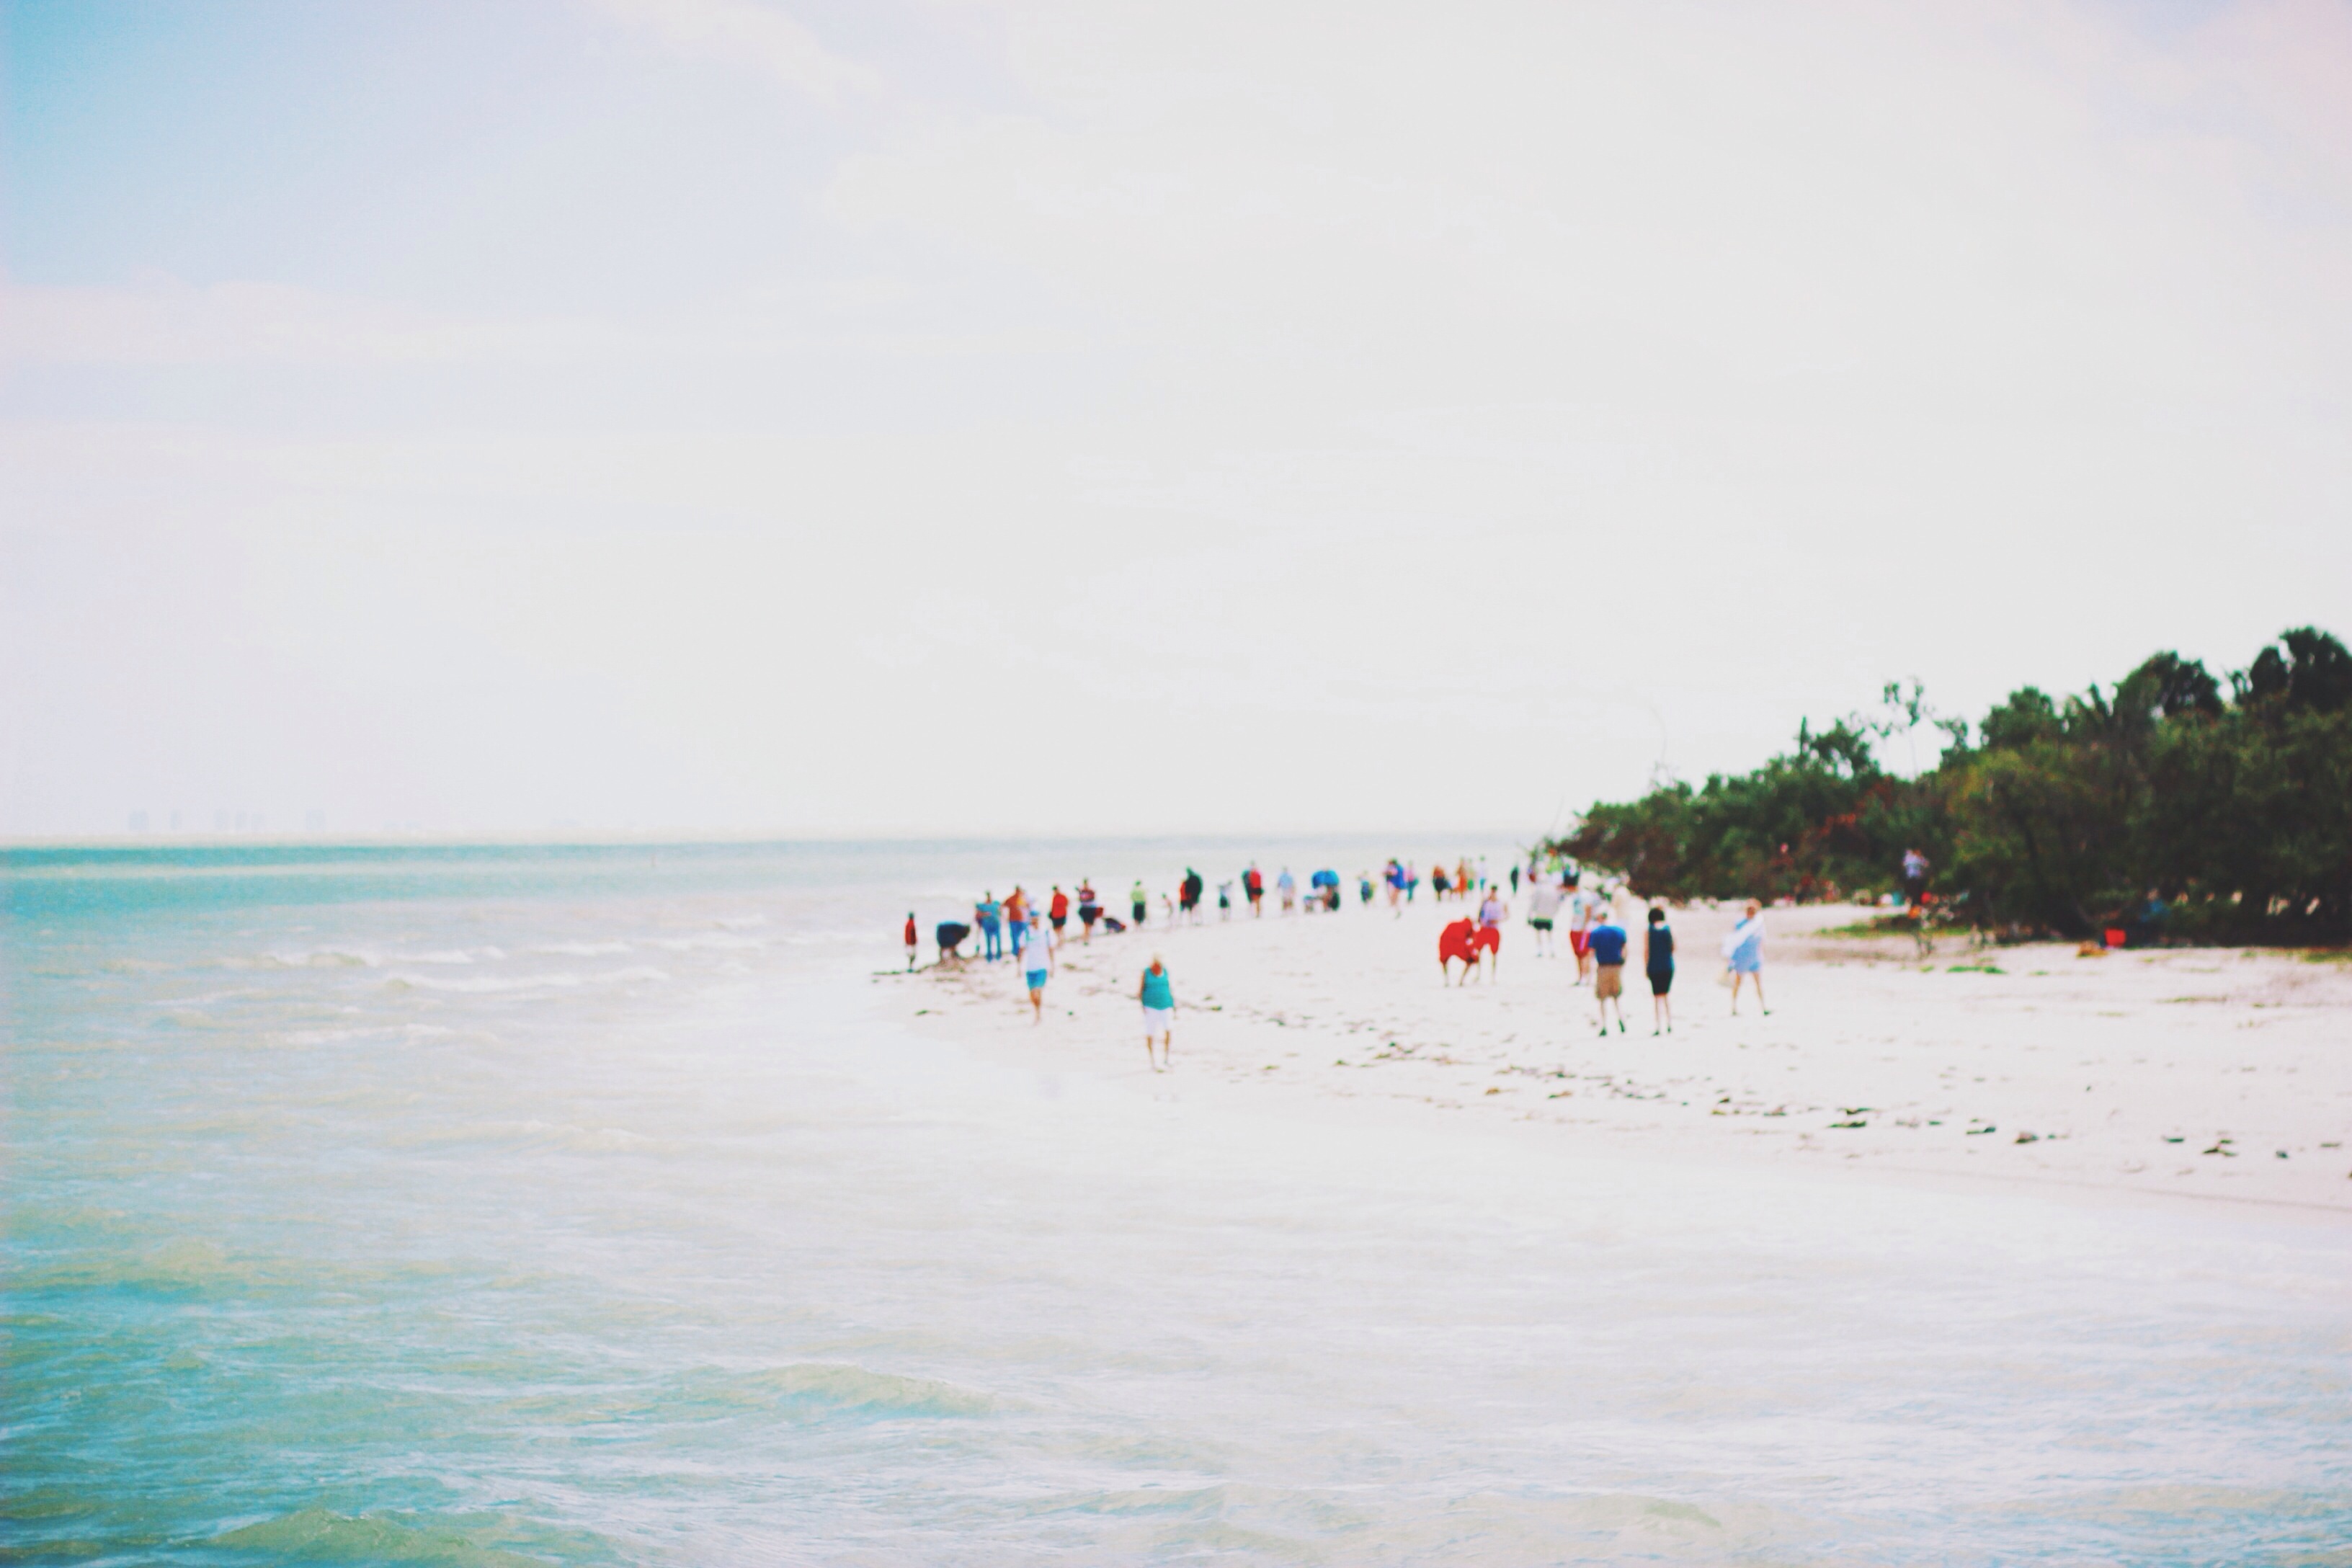
beach, sea, coast, sand, ocean, people, shore, wave, vacation, tropical, bay, body of water, wind wave